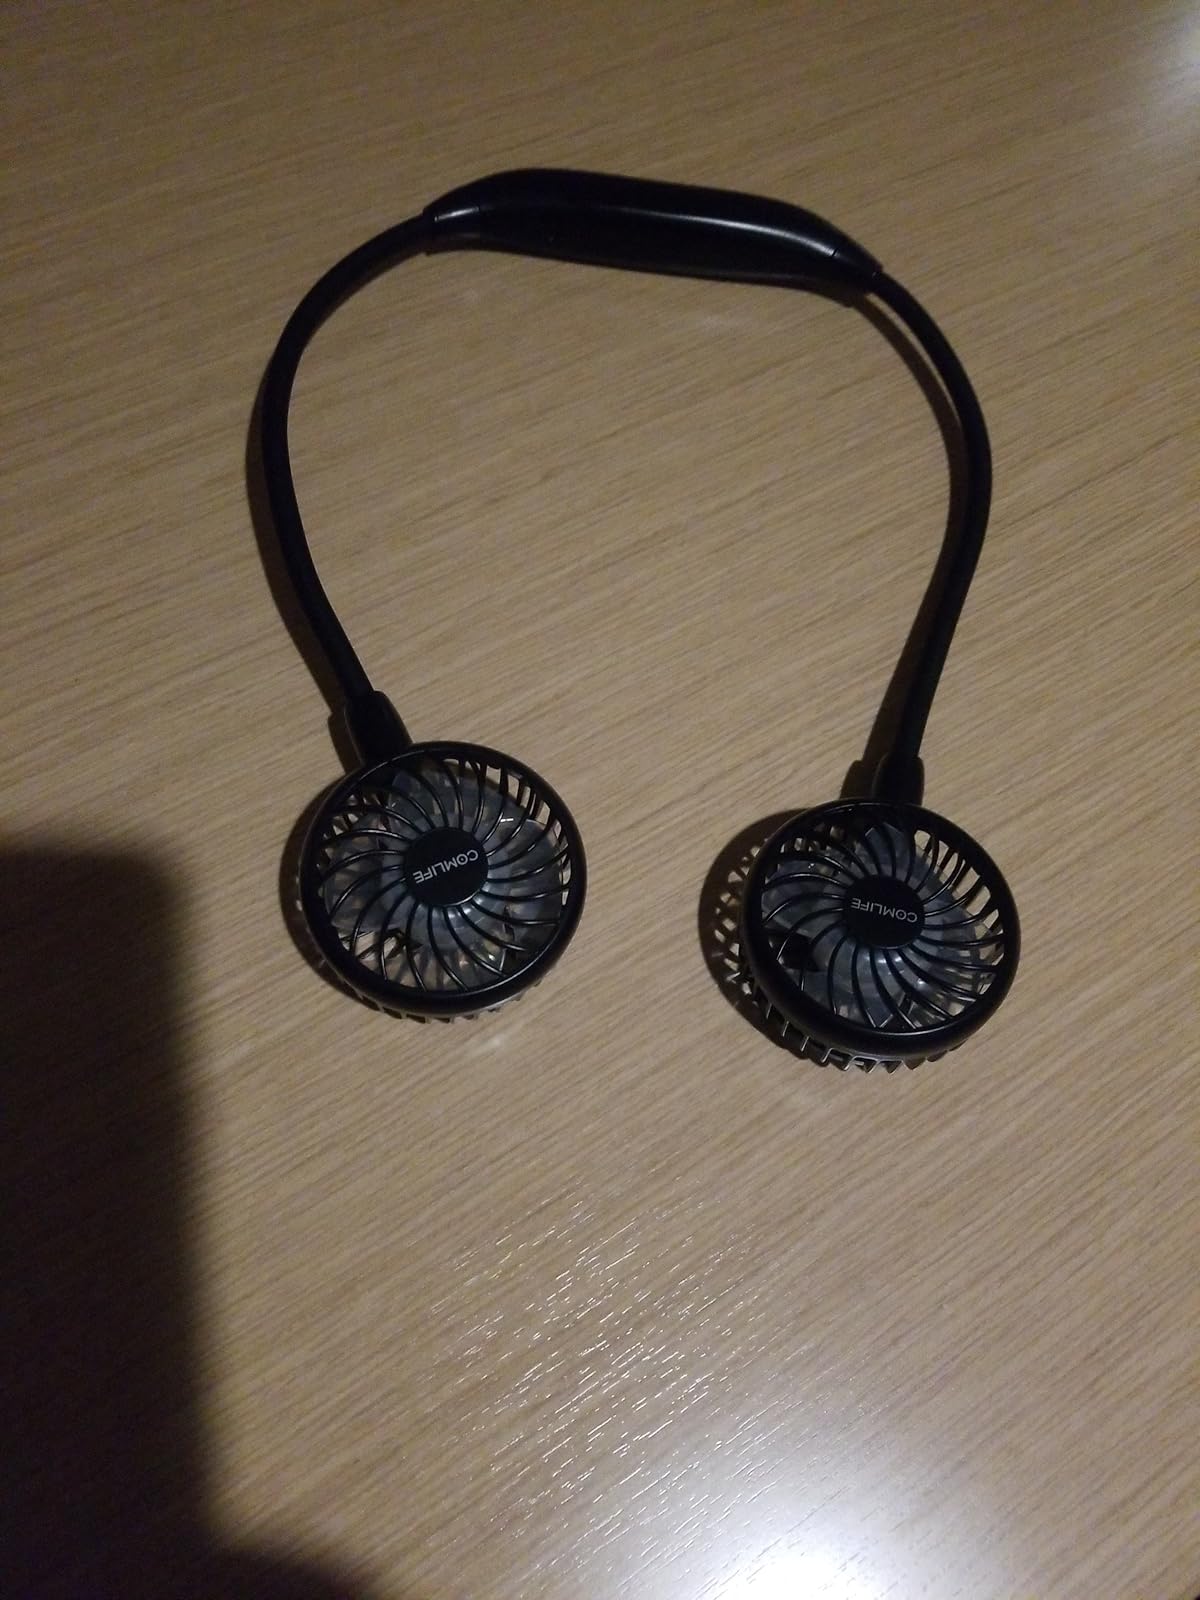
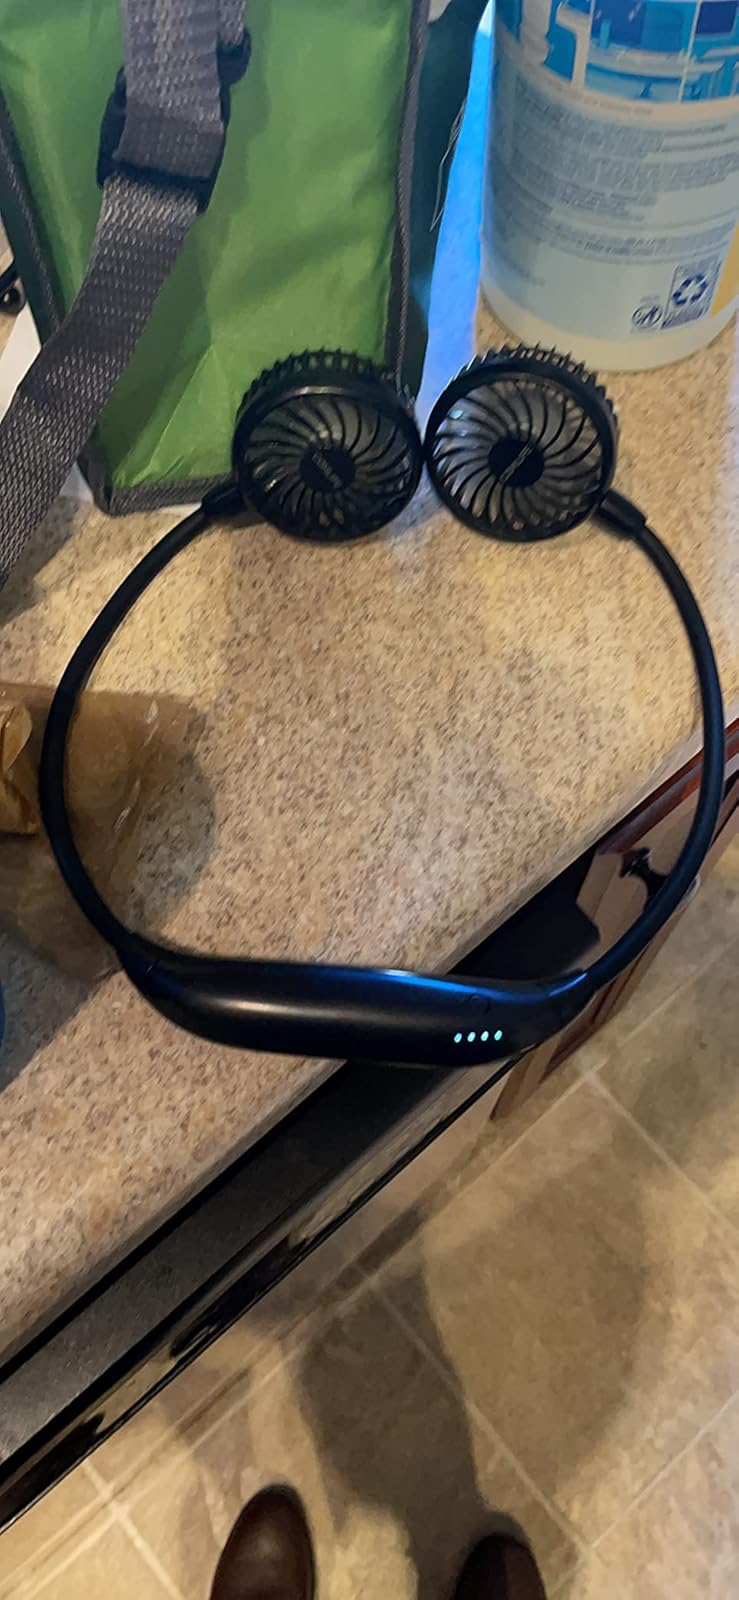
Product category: fan
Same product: no